Design Museum of Chicago

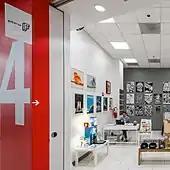
Chicago Design Market

The Chicago Design Market is "a rotating series of pop-up shops that create the unexpected by placing small emerging artists alongside larger established businesses. Located on the third floor of Block 37, "shops are not charged for utilities and do not pay a fixed monthly rent. Instead, the museum takes a sales commission. This allows small designers or businesses, such as Aviate Press, to market in a retail space, while allowing larger establishments, such as Cards Against Humanity, to experiment with both the space and their business model."